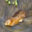
Label: beaver